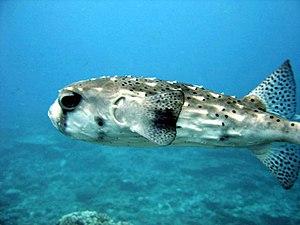
Diodon hystrix par
La migration lessepsienne est un type de migration animale se faisant de la mer Rouge vers la mer Méditerranée à travers le canal de Suez.